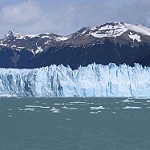
Scene: Outdoor